Canadian War Museum

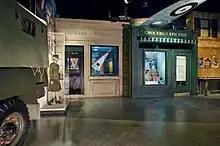
Exhibits of the homefront in the "Second World War" gallery

Concrete is a major material used in the museum's lobby; with post-tensioned concrete beams extending throughout the foyer, in addition to 596 tonnes of exposed structural steel. One side of the lobby's walls is textured and patterned like rough-hewn wooden planks, whereas the other side is patterned to resemble large blocks of quarried stone. In addition to concrete, copper that was originally used on the roof of the Library of Parliament is used on the walls of the museum lobby and the LeBreton Gallery. However, most of the building's interior space remains austere, to provide visitors with a solemn space for reflection. A audio-visual presentation of what is contained inside the exhibits is situated at the access point from the main foyer to the exhibition areas.